Evil clown

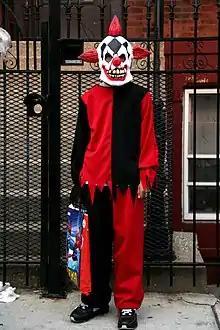
A man in evil clown costume in 2007

The concept of the evil clown is related to the irrational fear of clowns, known as coulrophobia, a neologism coined in the context of informal ""-phobia" lists".